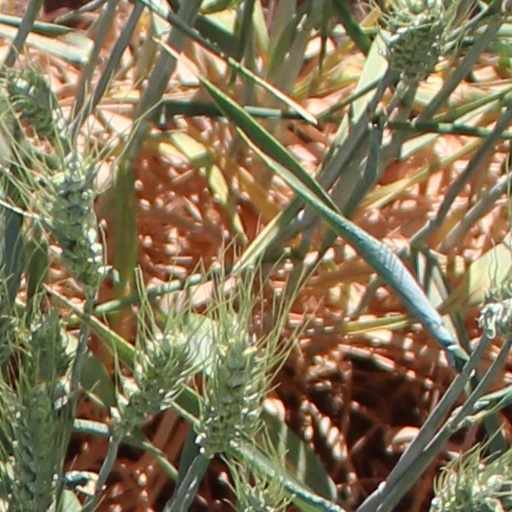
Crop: wheat